John Hampden Grammar School

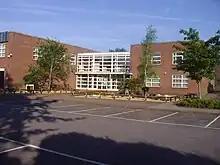
The school in 2008, before the addition of the sixth form block in 2013.

The name was changed to John Hampden School in 1970 and John Hampden Grammar School in 1984. More recent developments gave the school a new façade in September 1995 and the following January work was completed on a sixth-form block to provide specialist teaching rooms, private study rooms, a common room and a new library. In 2002, funding from the Wolfson Foundation allowed a new language teaching facility and science laboratory to be opened.